Ellicott Development Co.

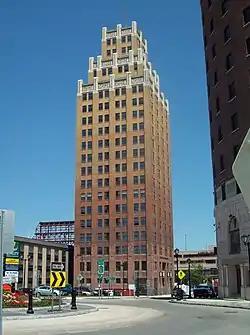
United Office Building in Niagara Falls, New York

Ellicott Development Co. has owned and/or developed many historically significant properties. Examples include: